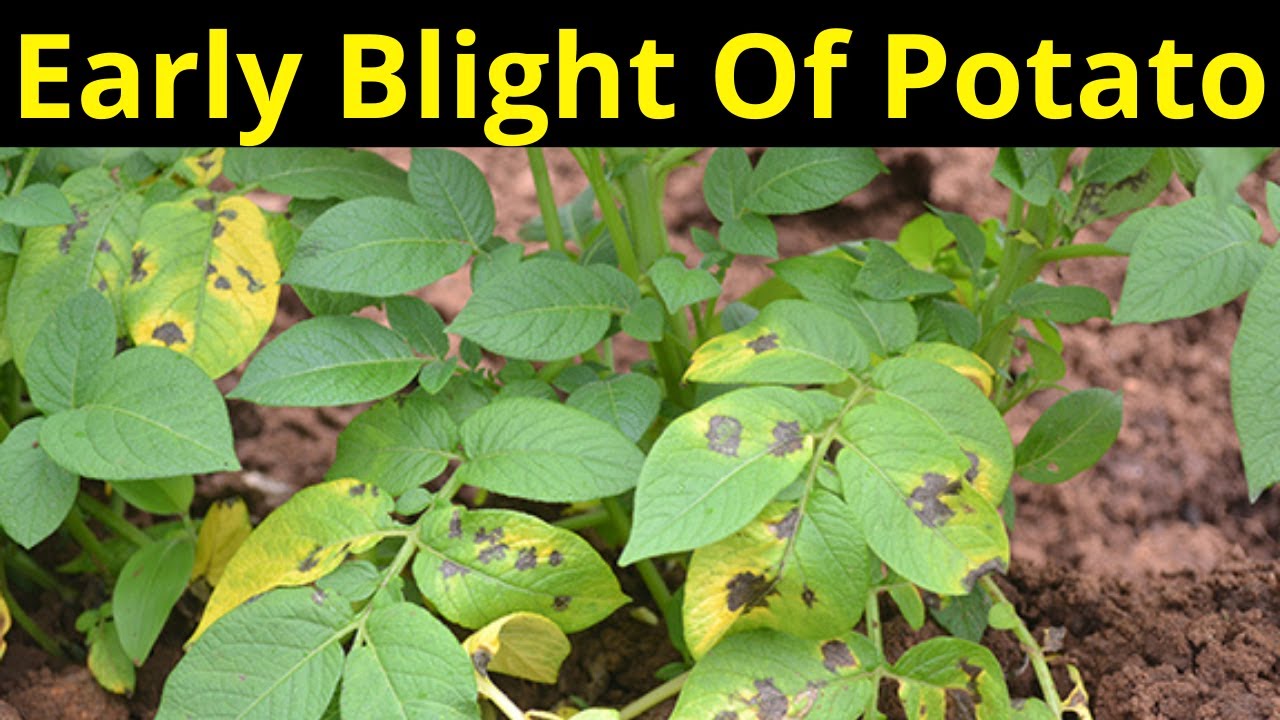
Plant: Potato
Disease: potato early blight